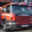
Label: truck